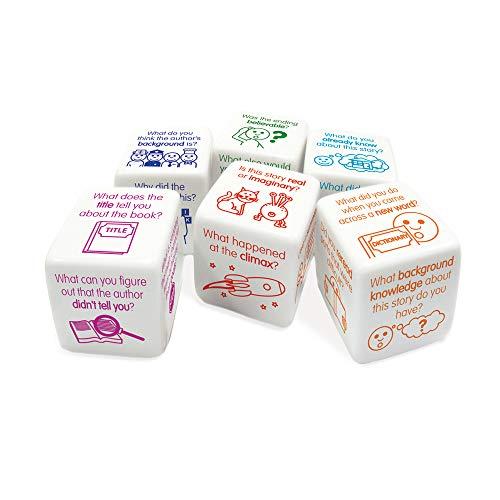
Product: Junior Learning Comprehension Dice Educational Action Games
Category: Toys & Games | Learning & Education
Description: Teach building skills in comprehension with six dice.
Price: $13.19
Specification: ProductDimensions:1.8x6.7x6.7inches|ItemWeight:0.8ounces|ShippingWeight:2.56ounces(Viewshippingratesandpolicies)|DomesticShipping:ItemcanbeshippedwithinU.S.|InternationalShipping:ThisitemcanbeshippedtoselectcountriesoutsideoftheU.S.LearnMore|ASIN:B077C1Q17Y|Itemmodelnumber:JL531|Manufacturerrecommendedage:4-10years